Stones into Schools

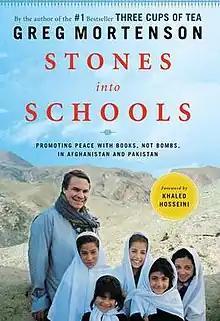
Cover photo of "Stones Into Schools"

Stones into Schools: Promoting Peace with Books, Not Bombs, in Afghanistan and Pakistan is a "New York Times" bestselling book by Greg Mortenson published by Viking in 2009. The book is the sequel to the bestselling book "Three Cups of Tea" and tells the story of Mortenson's humanitarian efforts to build schools in Pakistan and Afghanistan with his non-profit charity organization, Central Asia Institute (CAI). CAI reports that as of 2010, it has overseen the building over 171 schools in the two countries. These schools reportedly provide education to over 64,000 children, including 54,000 girls, where few education opportunities existed before in the remote regions of Pakistan and Afghanistan.